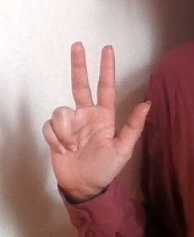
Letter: al